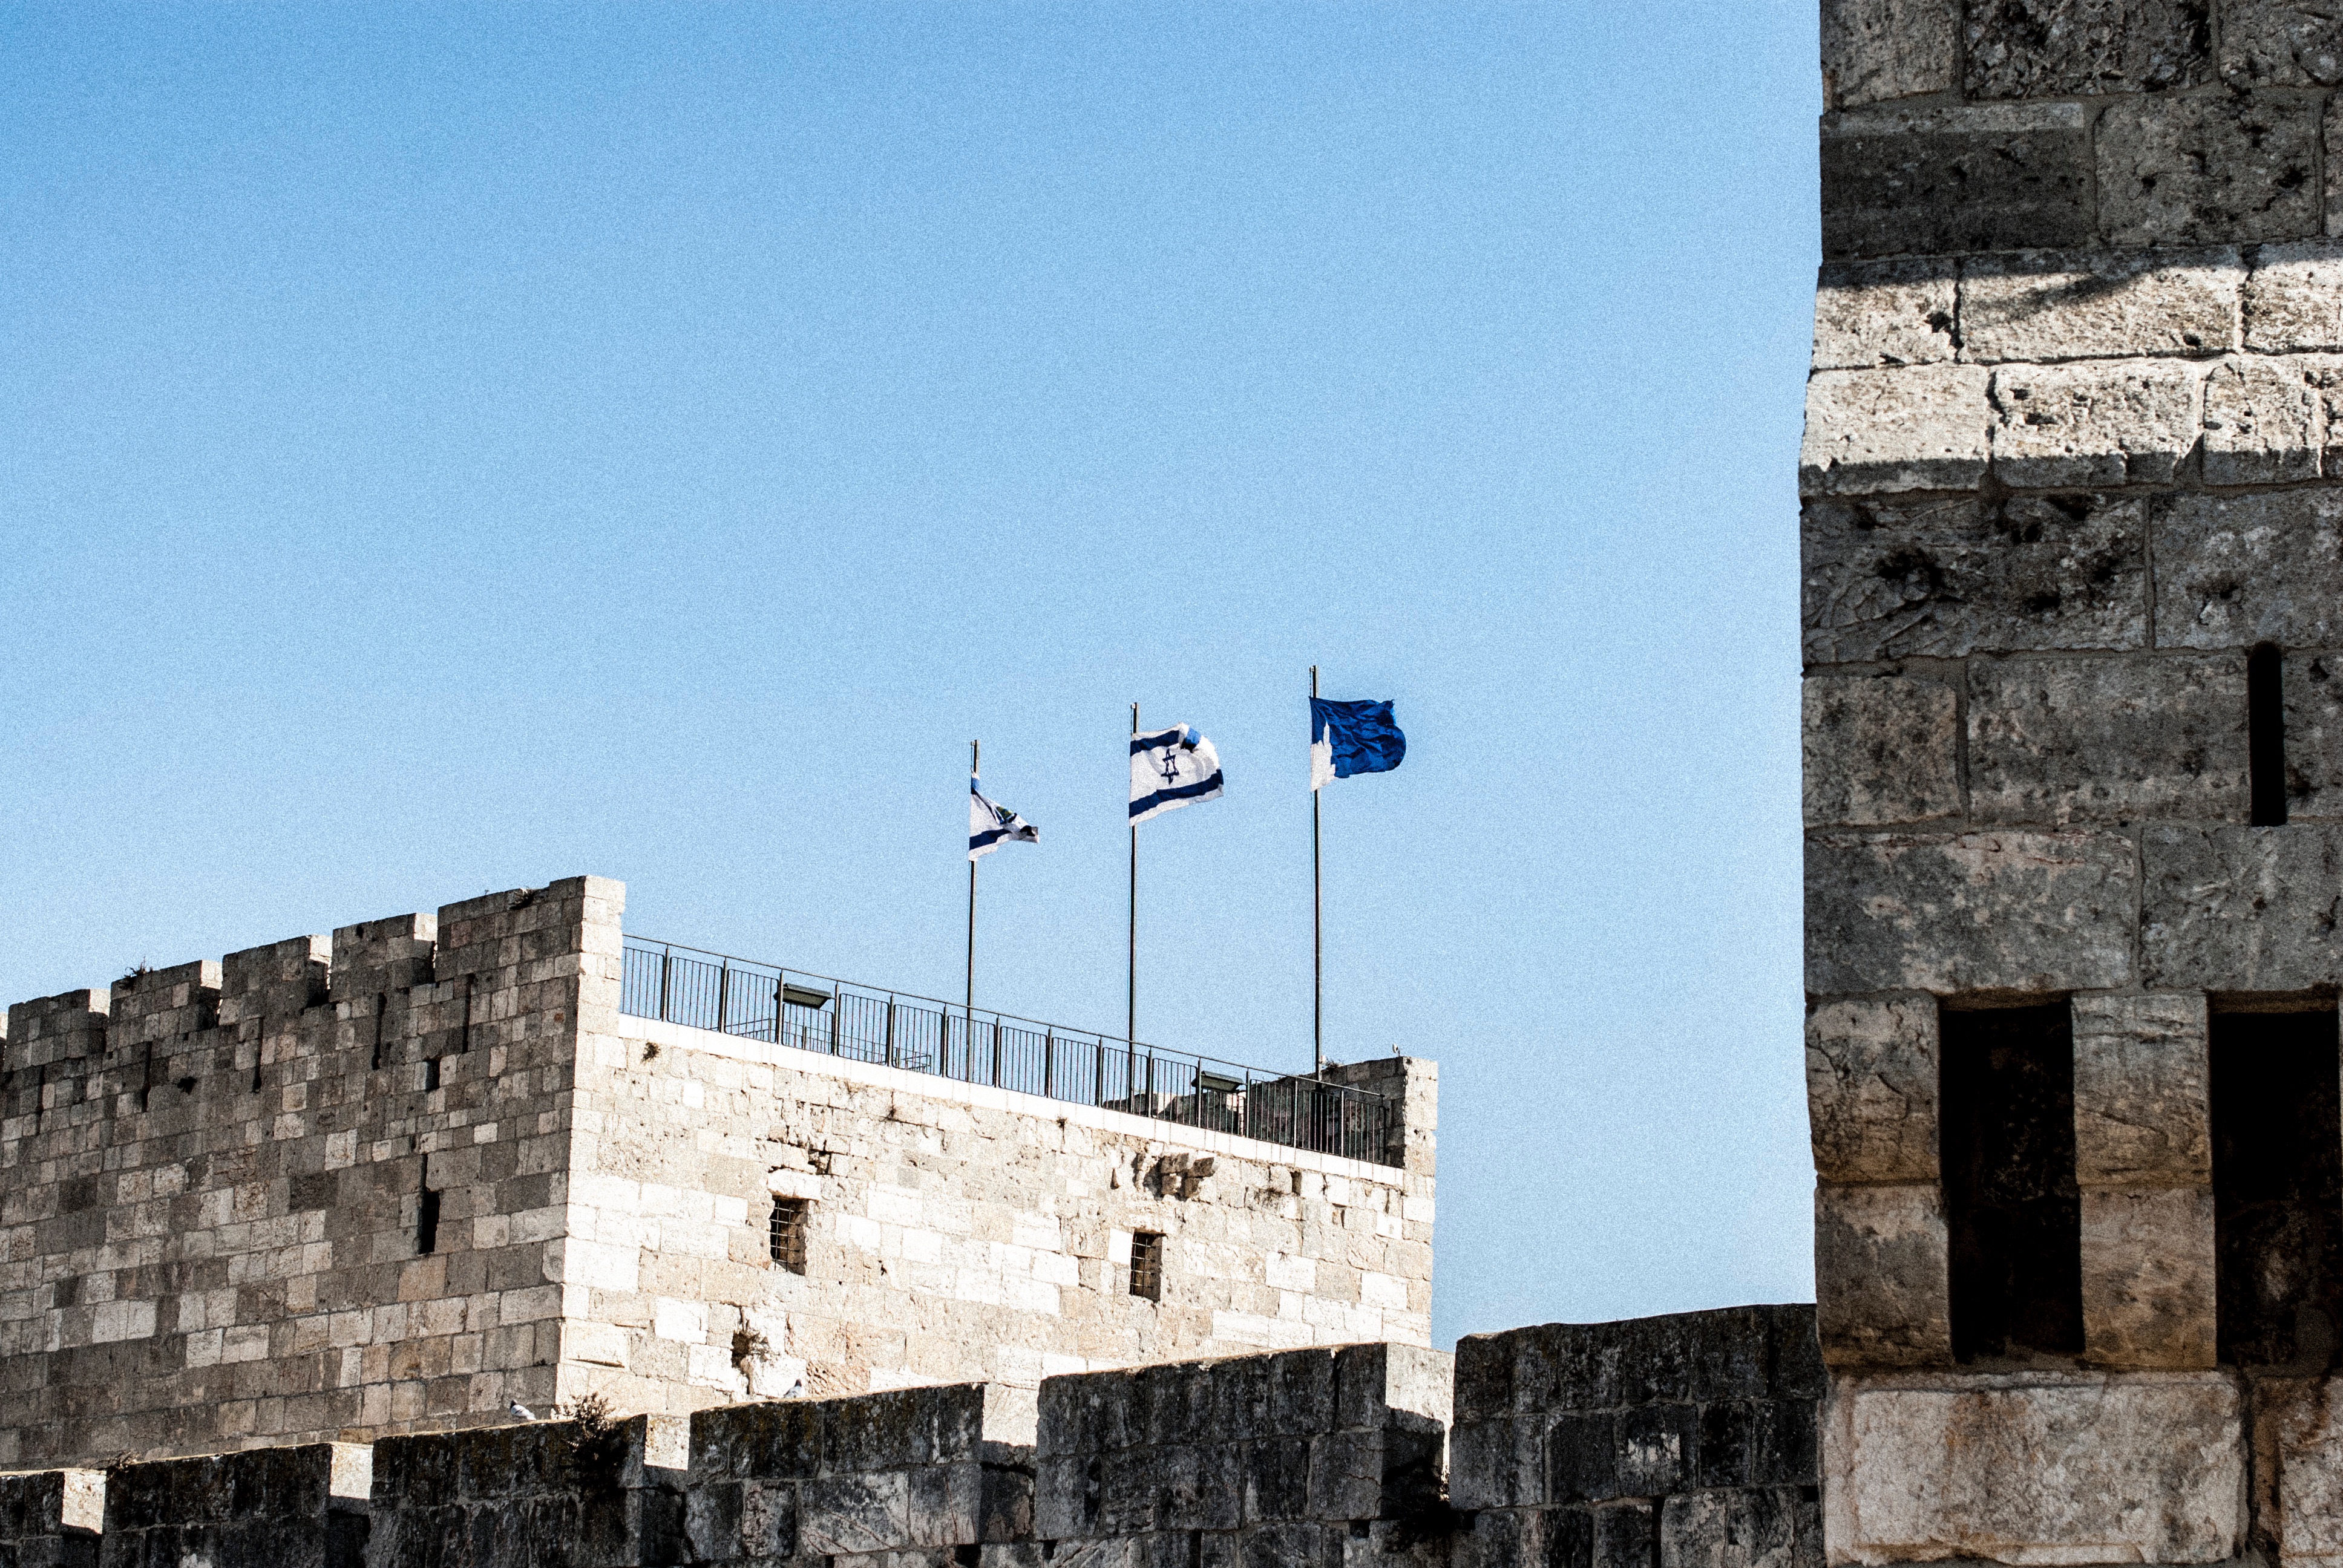
town, wall, monument, landmark, facade, tourism, ruins, ancient history, human settlement